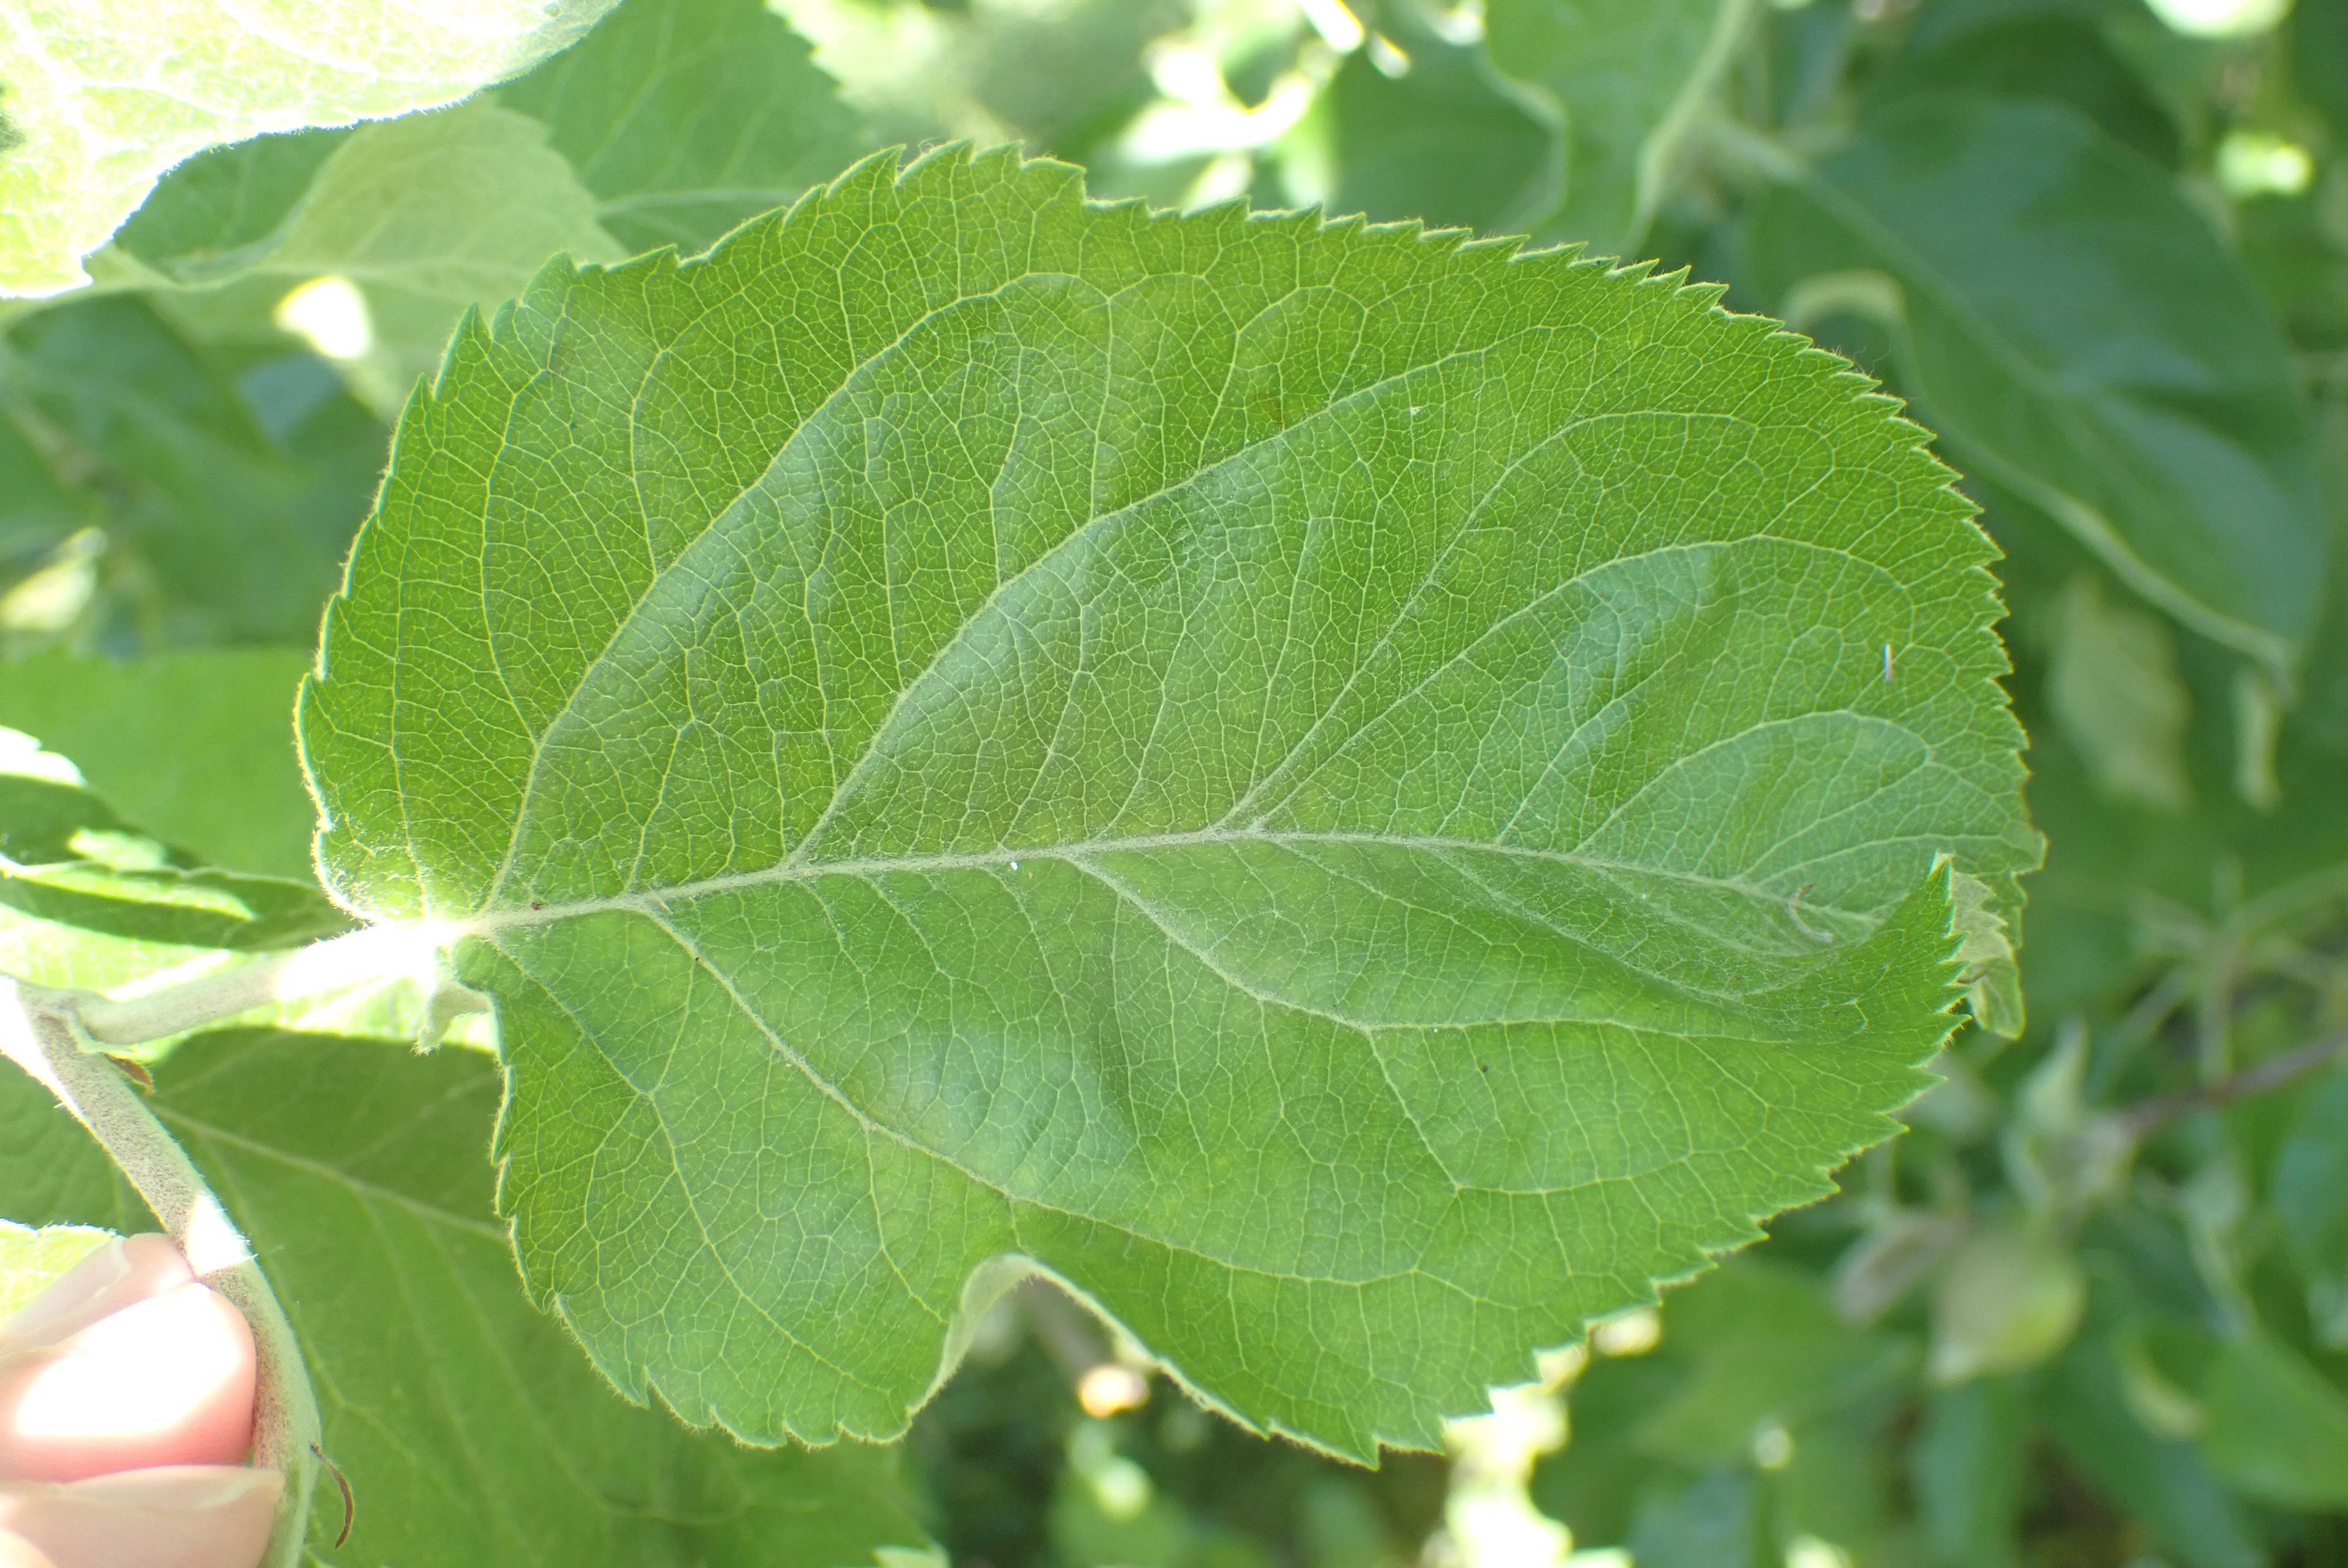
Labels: healthy